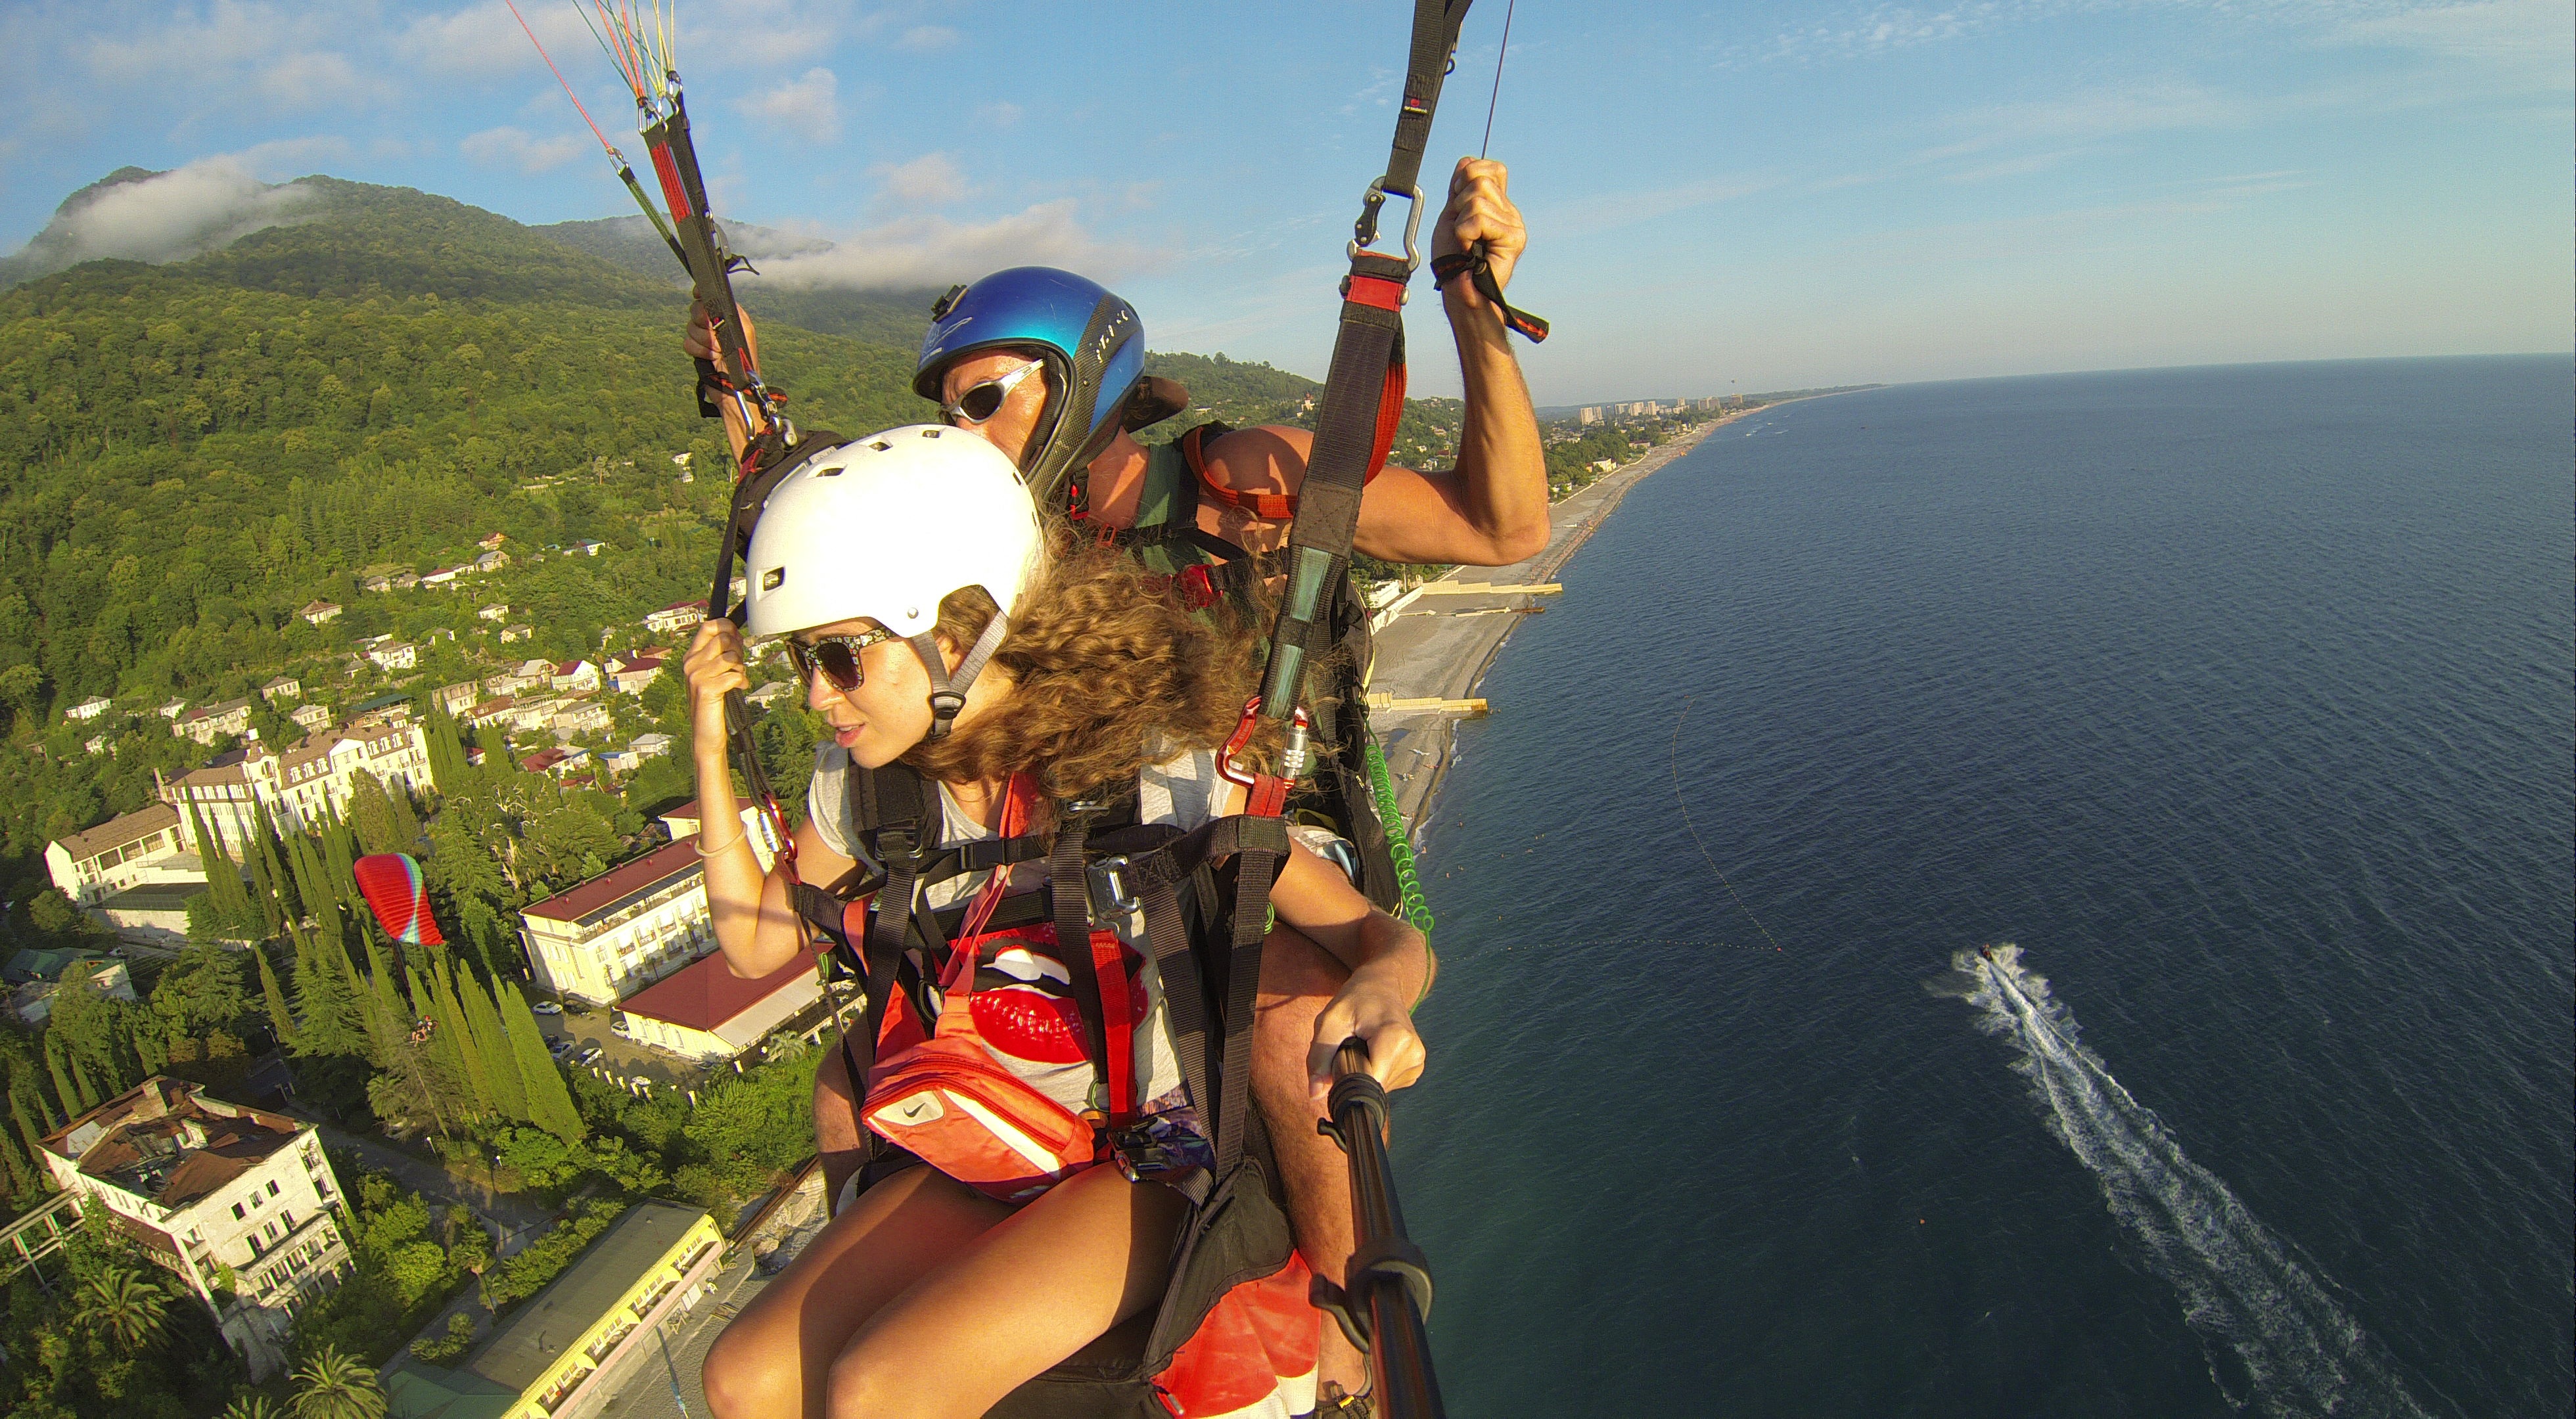
beach, sea, boat, adventure, sailing, extreme sport, paragliding, paraglider, sports, gopro, parasailing, parachuting, air sports, insurance, windsports